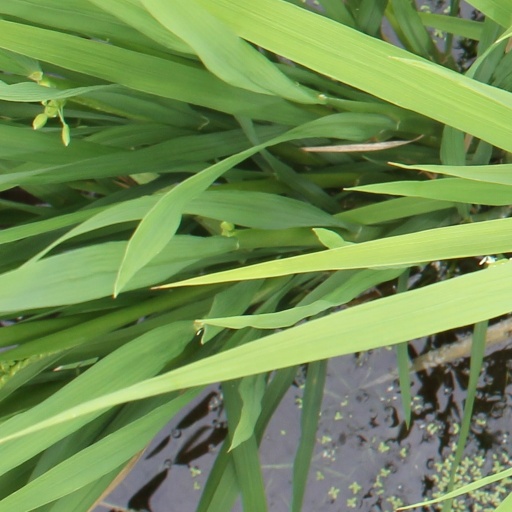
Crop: rice